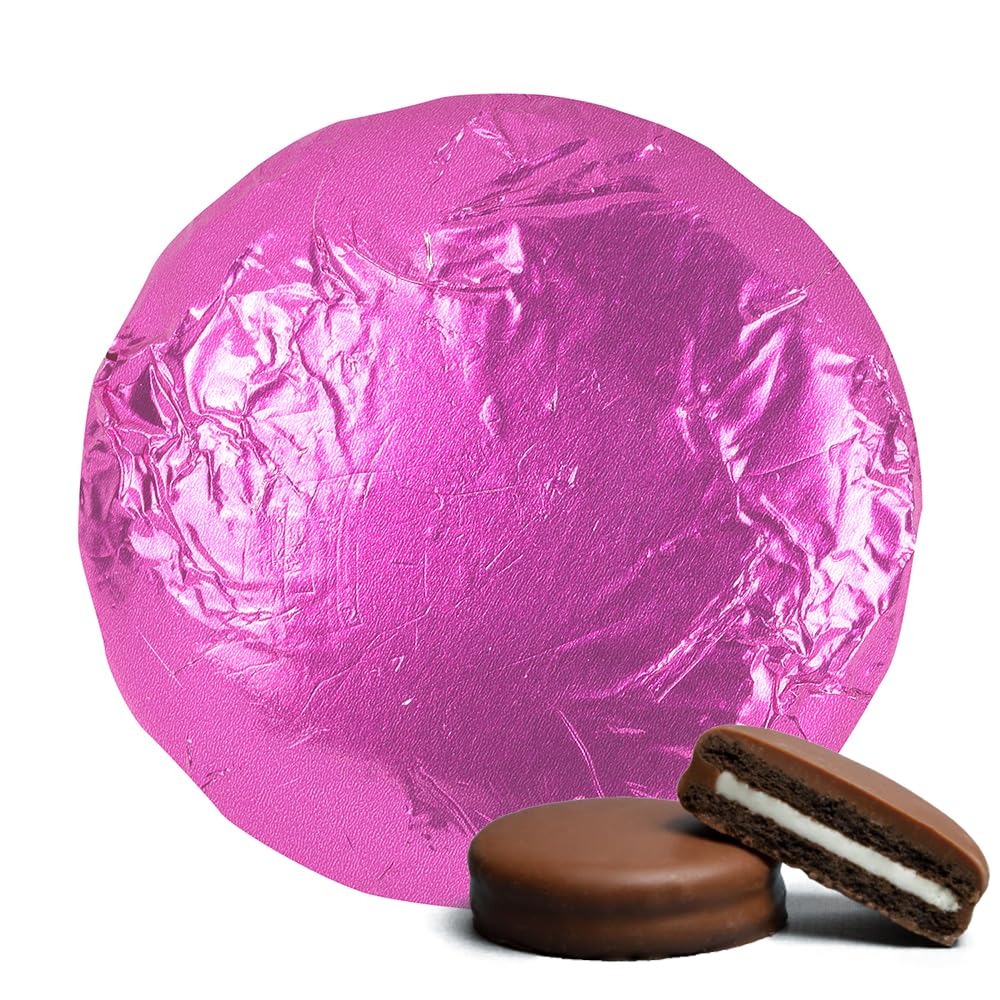
Item Name: 20 Pcs Foil Wrapped Chocolate Covered Cookies Fuchsia Pink Candy Party Favors
Bullet Point 1: Includes 20 Individually Wrapped Chocolate Covered Cookies
Bullet Point 2: Foil Wrapped
Bullet Point 3: Drenched in Chocolate
Bullet Point 4: Dimensions: 2"diameter x 1/2" wide
Bullet Point 5: This item is heat sensitive and will ship with cool pack packaging as needed
Product Description: Celebrate with candy! Add your personal touch to your party favors, goodie bags or candy buffet with these Pink foiled individually wrapped chocolate covered cookies. Each order includes 20 foil wrapped cookies. Create unique party favors by adding a 2-inch sticker for your birthday party, wedding party favors, corporate tradeshow giveaway, baby shower, graduation party and more! Candy orders ship with cold pack packaging as needed.
Value: 20.0
Unit: Count

Price: 49.99